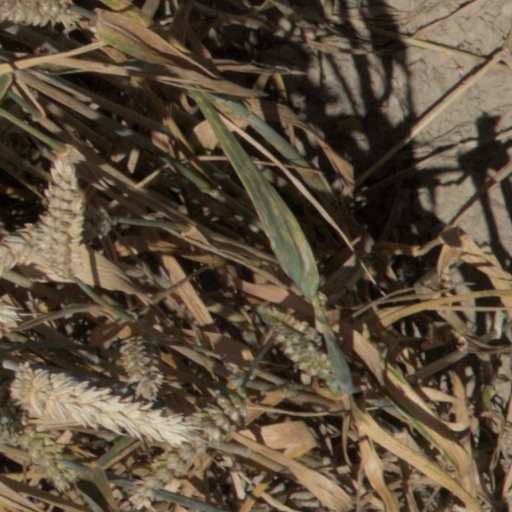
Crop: wheat